Rohrdamm (Berlin U-Bahn)

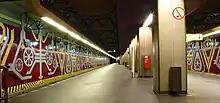
Platform view

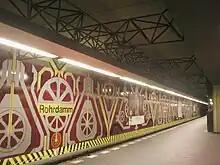
Tubes and cogwheels refer to the surrounding industry

Rohrdamm is a station on the Berlin U-Bahn line U7 in the Siemensstadt district.